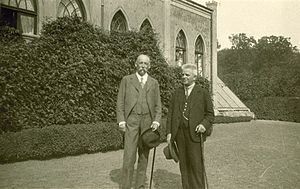
Cordt Trap
Cordt Trap (til venstre) og Carl Nielsen
Cordt Einar Trap var en dansk statistiker og nationaløkonom. Trap var ansat i finansministeriet indtil han 1896 blev chef før Københavns statistiske kontor, en stilling han havde til 1922. Man mærkede navnlig Traps initiativ i undersøgelserne om befolknings- og beboelseforholdene. Trap udarbejdede en række afhandlinger om socialpolitiske emner.